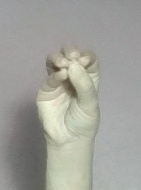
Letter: ha